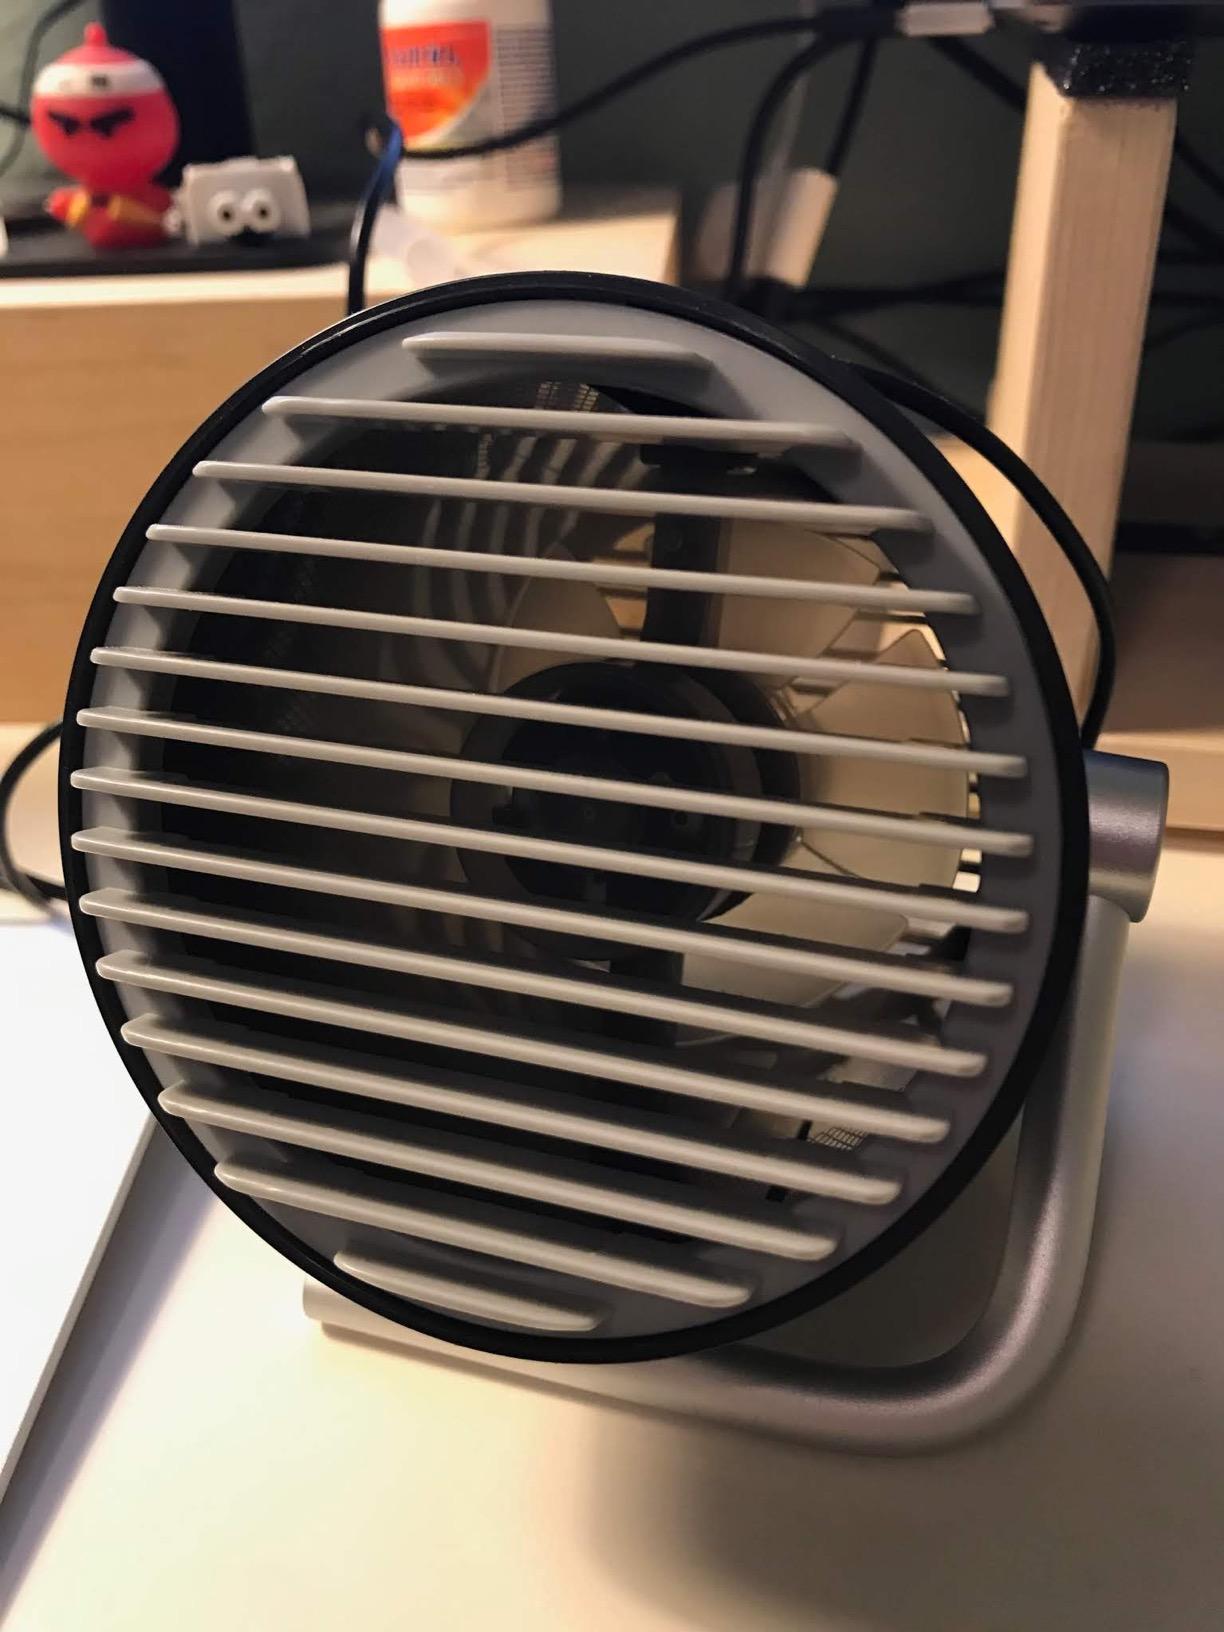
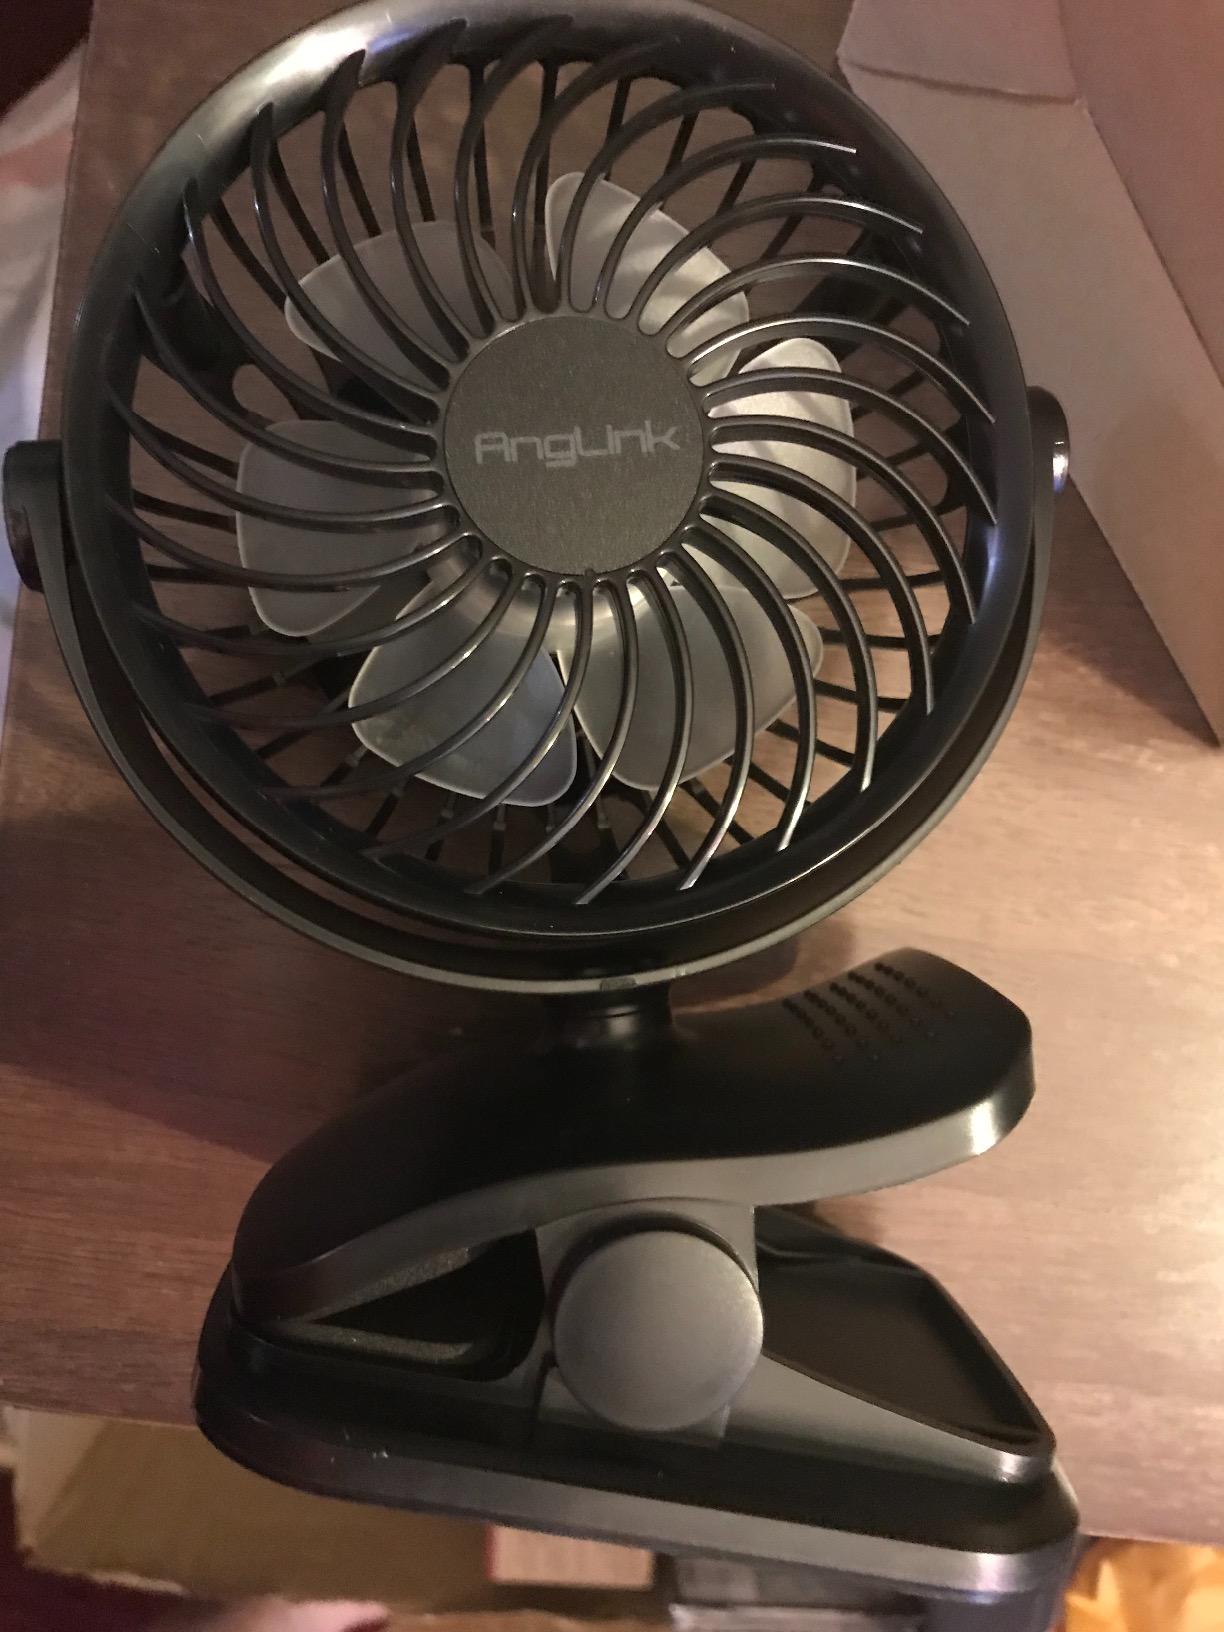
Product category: fan
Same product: no